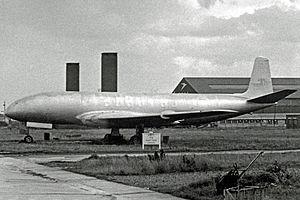
Le Havilland Comet 1 G-ALYW de la BOAC, mis sous cocon et entreposé dans l'aire de maintenance de l'aéroport de Londres Heathrow, en septembre 1954, après les crashes survenus plus tôt cette année.
Le de Havilland DH 106 Comet est le premier avion de ligne à réaction de l'histoire de l'aviation civile. Développé et construit par de Havilland dans son quartier général à Hatfield, dans le Hertfordshire au Royaume-Uni, le prototype Comet 1 effectue son premier vol le 27 juillet 1949. Il est doté d'un style aérodynamique épuré, avec quatre turboréacteurs de Havilland Ghost situés dans les ailes, un fuselage pressurisé et de grands hublots carrés. Pour l'époque, il offre une cabine passagers relativement silencieuse et confortable, et connaît le succès commercial dès son entrée en service en 1952 ; sa vitesse de croisière est de 772 km/h, mais il peut atteindre 805 km/h. Sa capacité d'accueil évolue au fil des modèles, passant de 36 à 44 passagers pour le Comet 1 à 74 à 81 pour le Comet 4.